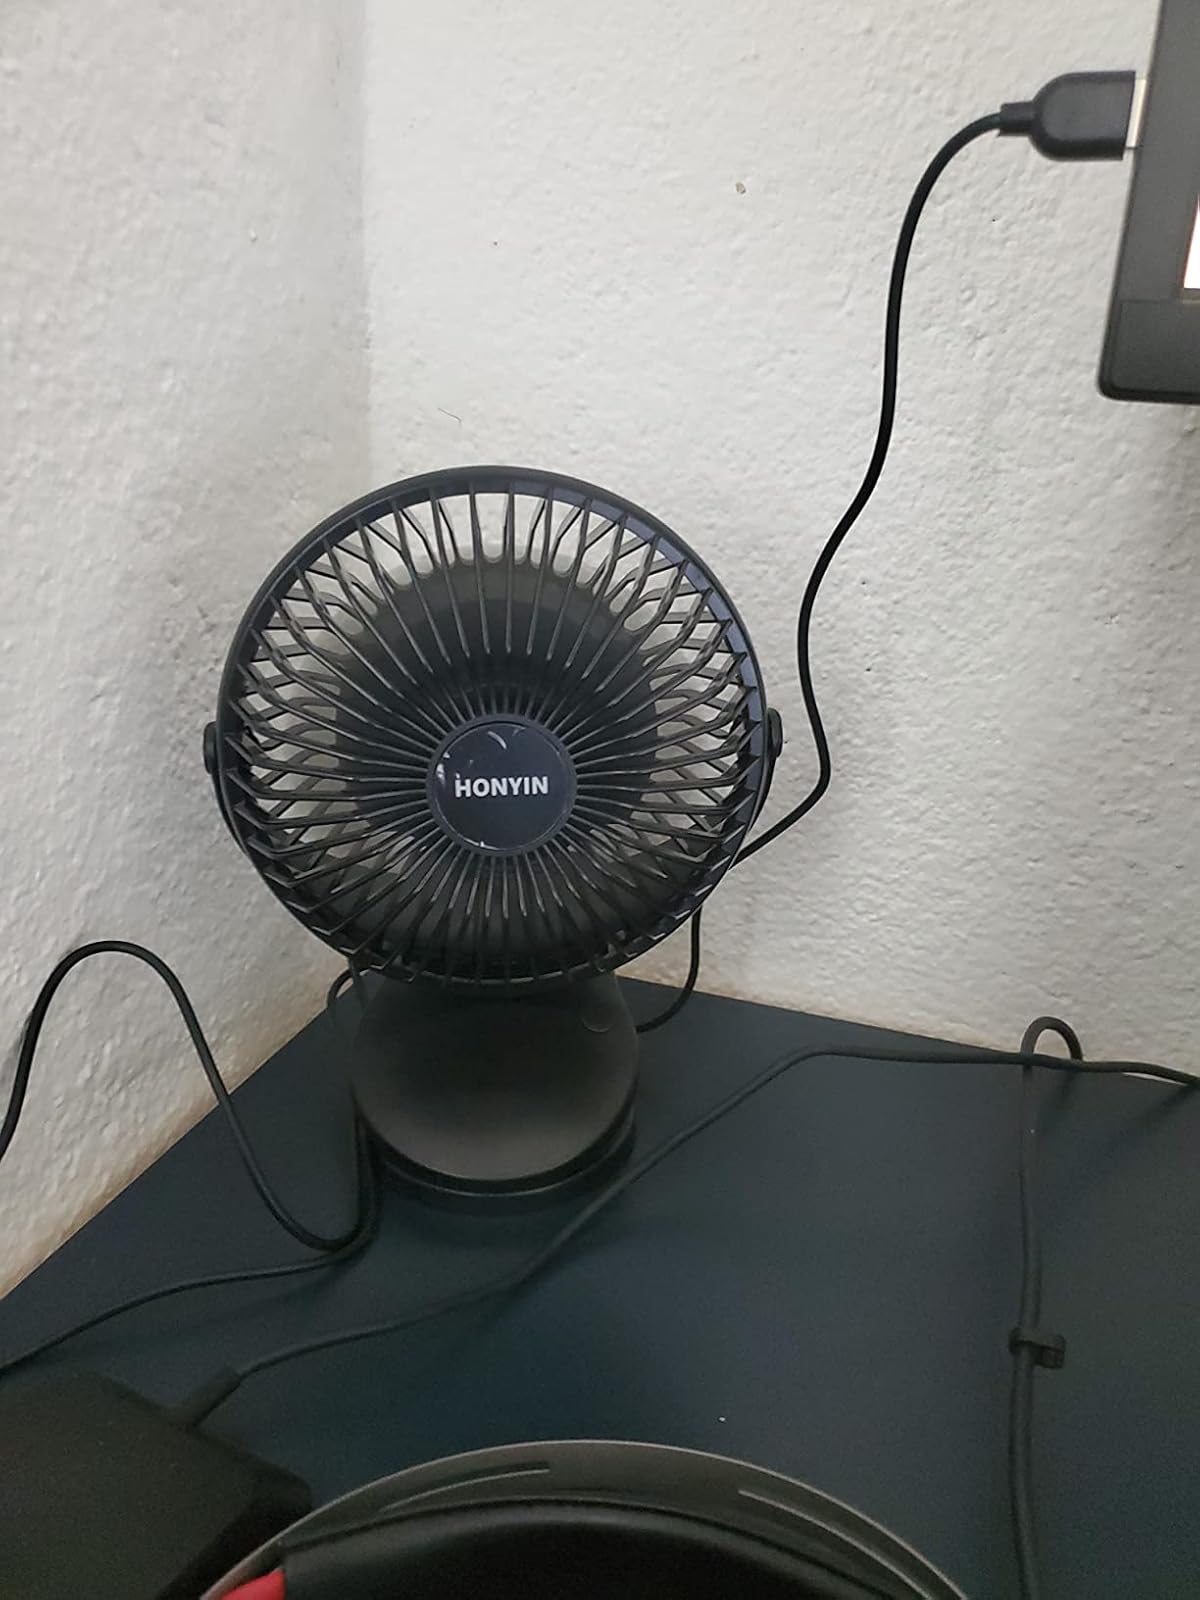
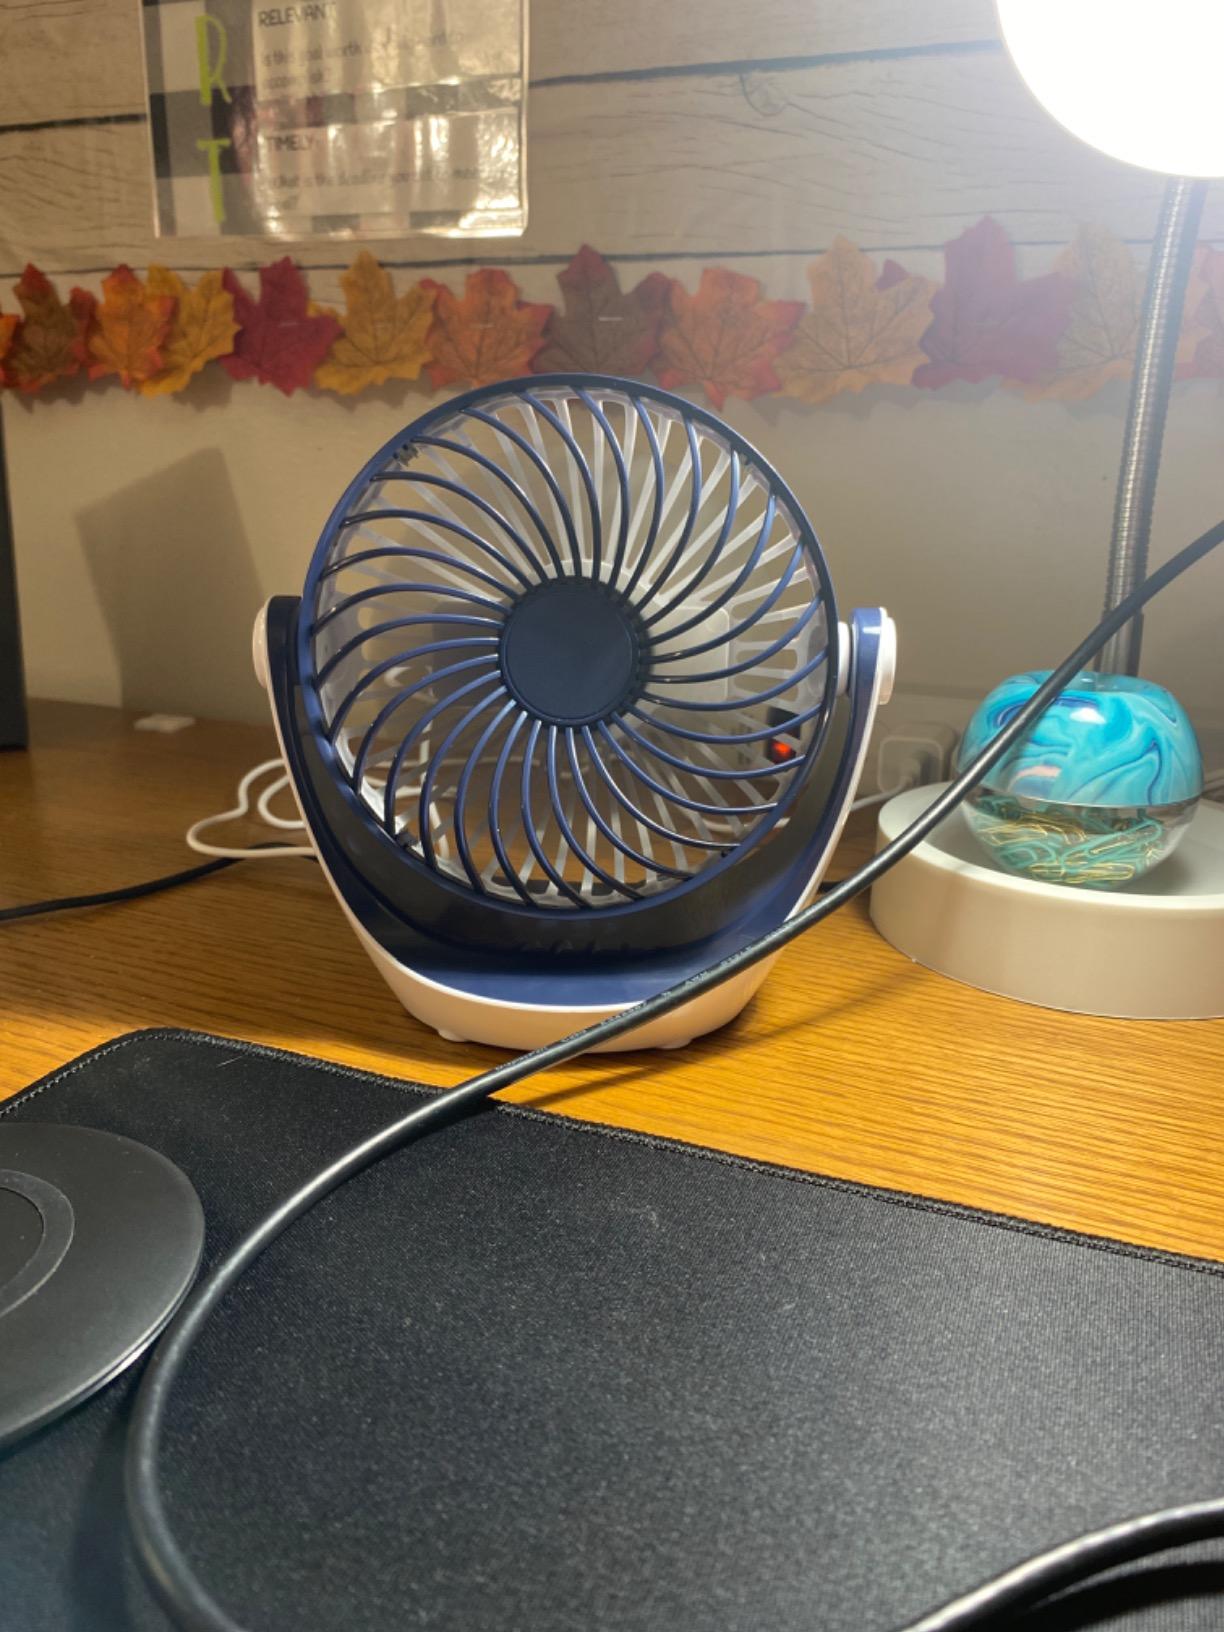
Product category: fan
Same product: no